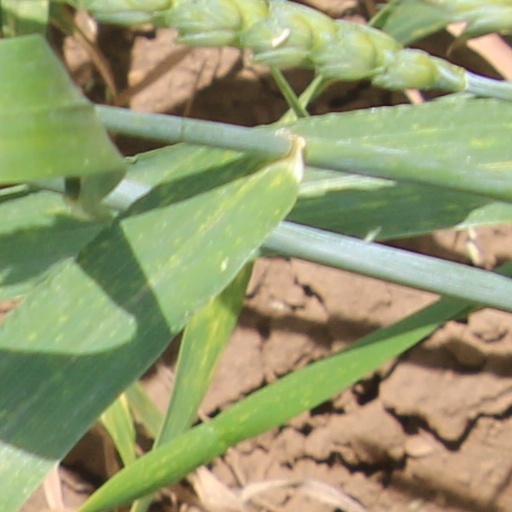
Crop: wheat